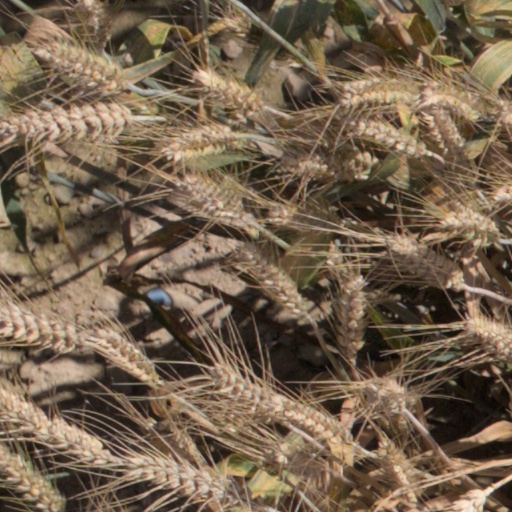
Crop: wheat